Garum

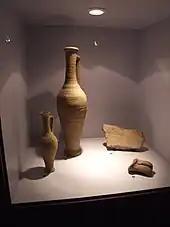
Garum amphorae from Pompeii

Garum is a fermented fish sauce that was used as a condiment in the cuisines of Phoenicia, ancient Greece, Rome, Carthage and later Byzantium. Liquamen is a similar preparation, and at times they were synonymous. Although garum enjoyed its greatest popularity in the Western Mediterranean and the Roman world, it was in earlier use by the Greeks. The taste of garum is thought to be comparable to that of today's Asian fish sauces.